Answer in natural language. Which point is closer to the camera taking this photo, point A  or point B? Choose between the following options: A or B
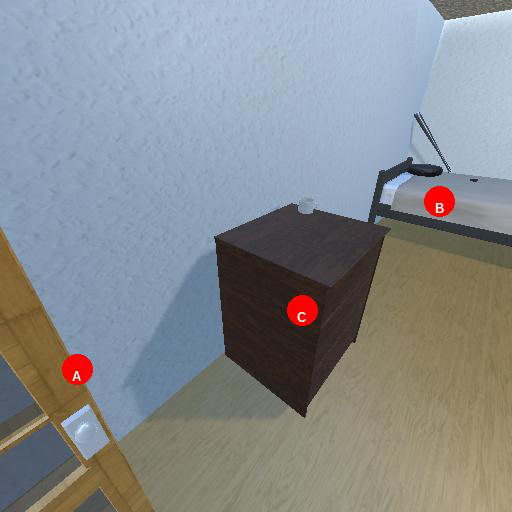
<answer>A</answer>